James McCown

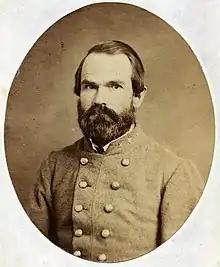

James McCown (March 21, 1817, Virginia – July 8, 1867, Warrensburg, Missouri) was a Confederate States Army officer in the American Civil War.